Bytom railway station

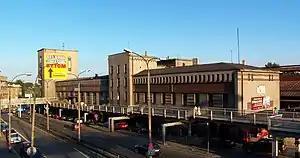

Bytom railway station is a station in Bytom, Silesian Voivodeship, Poland. It is the main railway station for Bytom, located by Wolski Square. One of the few in Poland with a platform hall.